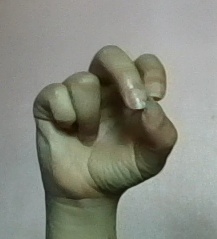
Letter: gaaf